List of threatened fauna of Michigan

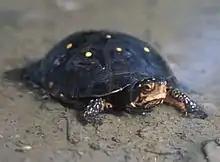
A black turtle with yellow spots

There are eleven species and subspecies of threatened reptiles in Michigan. Of these, six are listed as species of special concern, three as threatened and two as endangered. One species has federal listed status as threatened, while another is a candidate for federal listing.